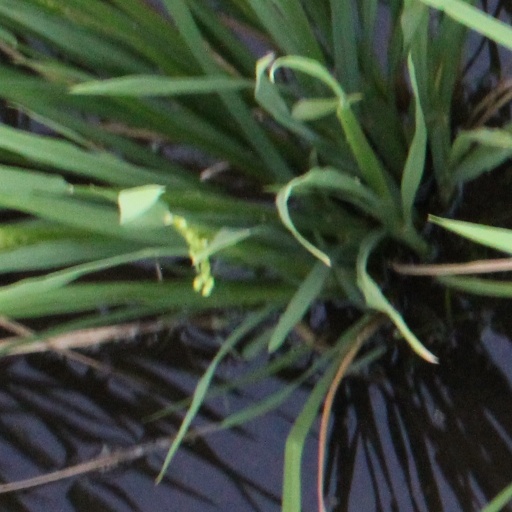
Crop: rice